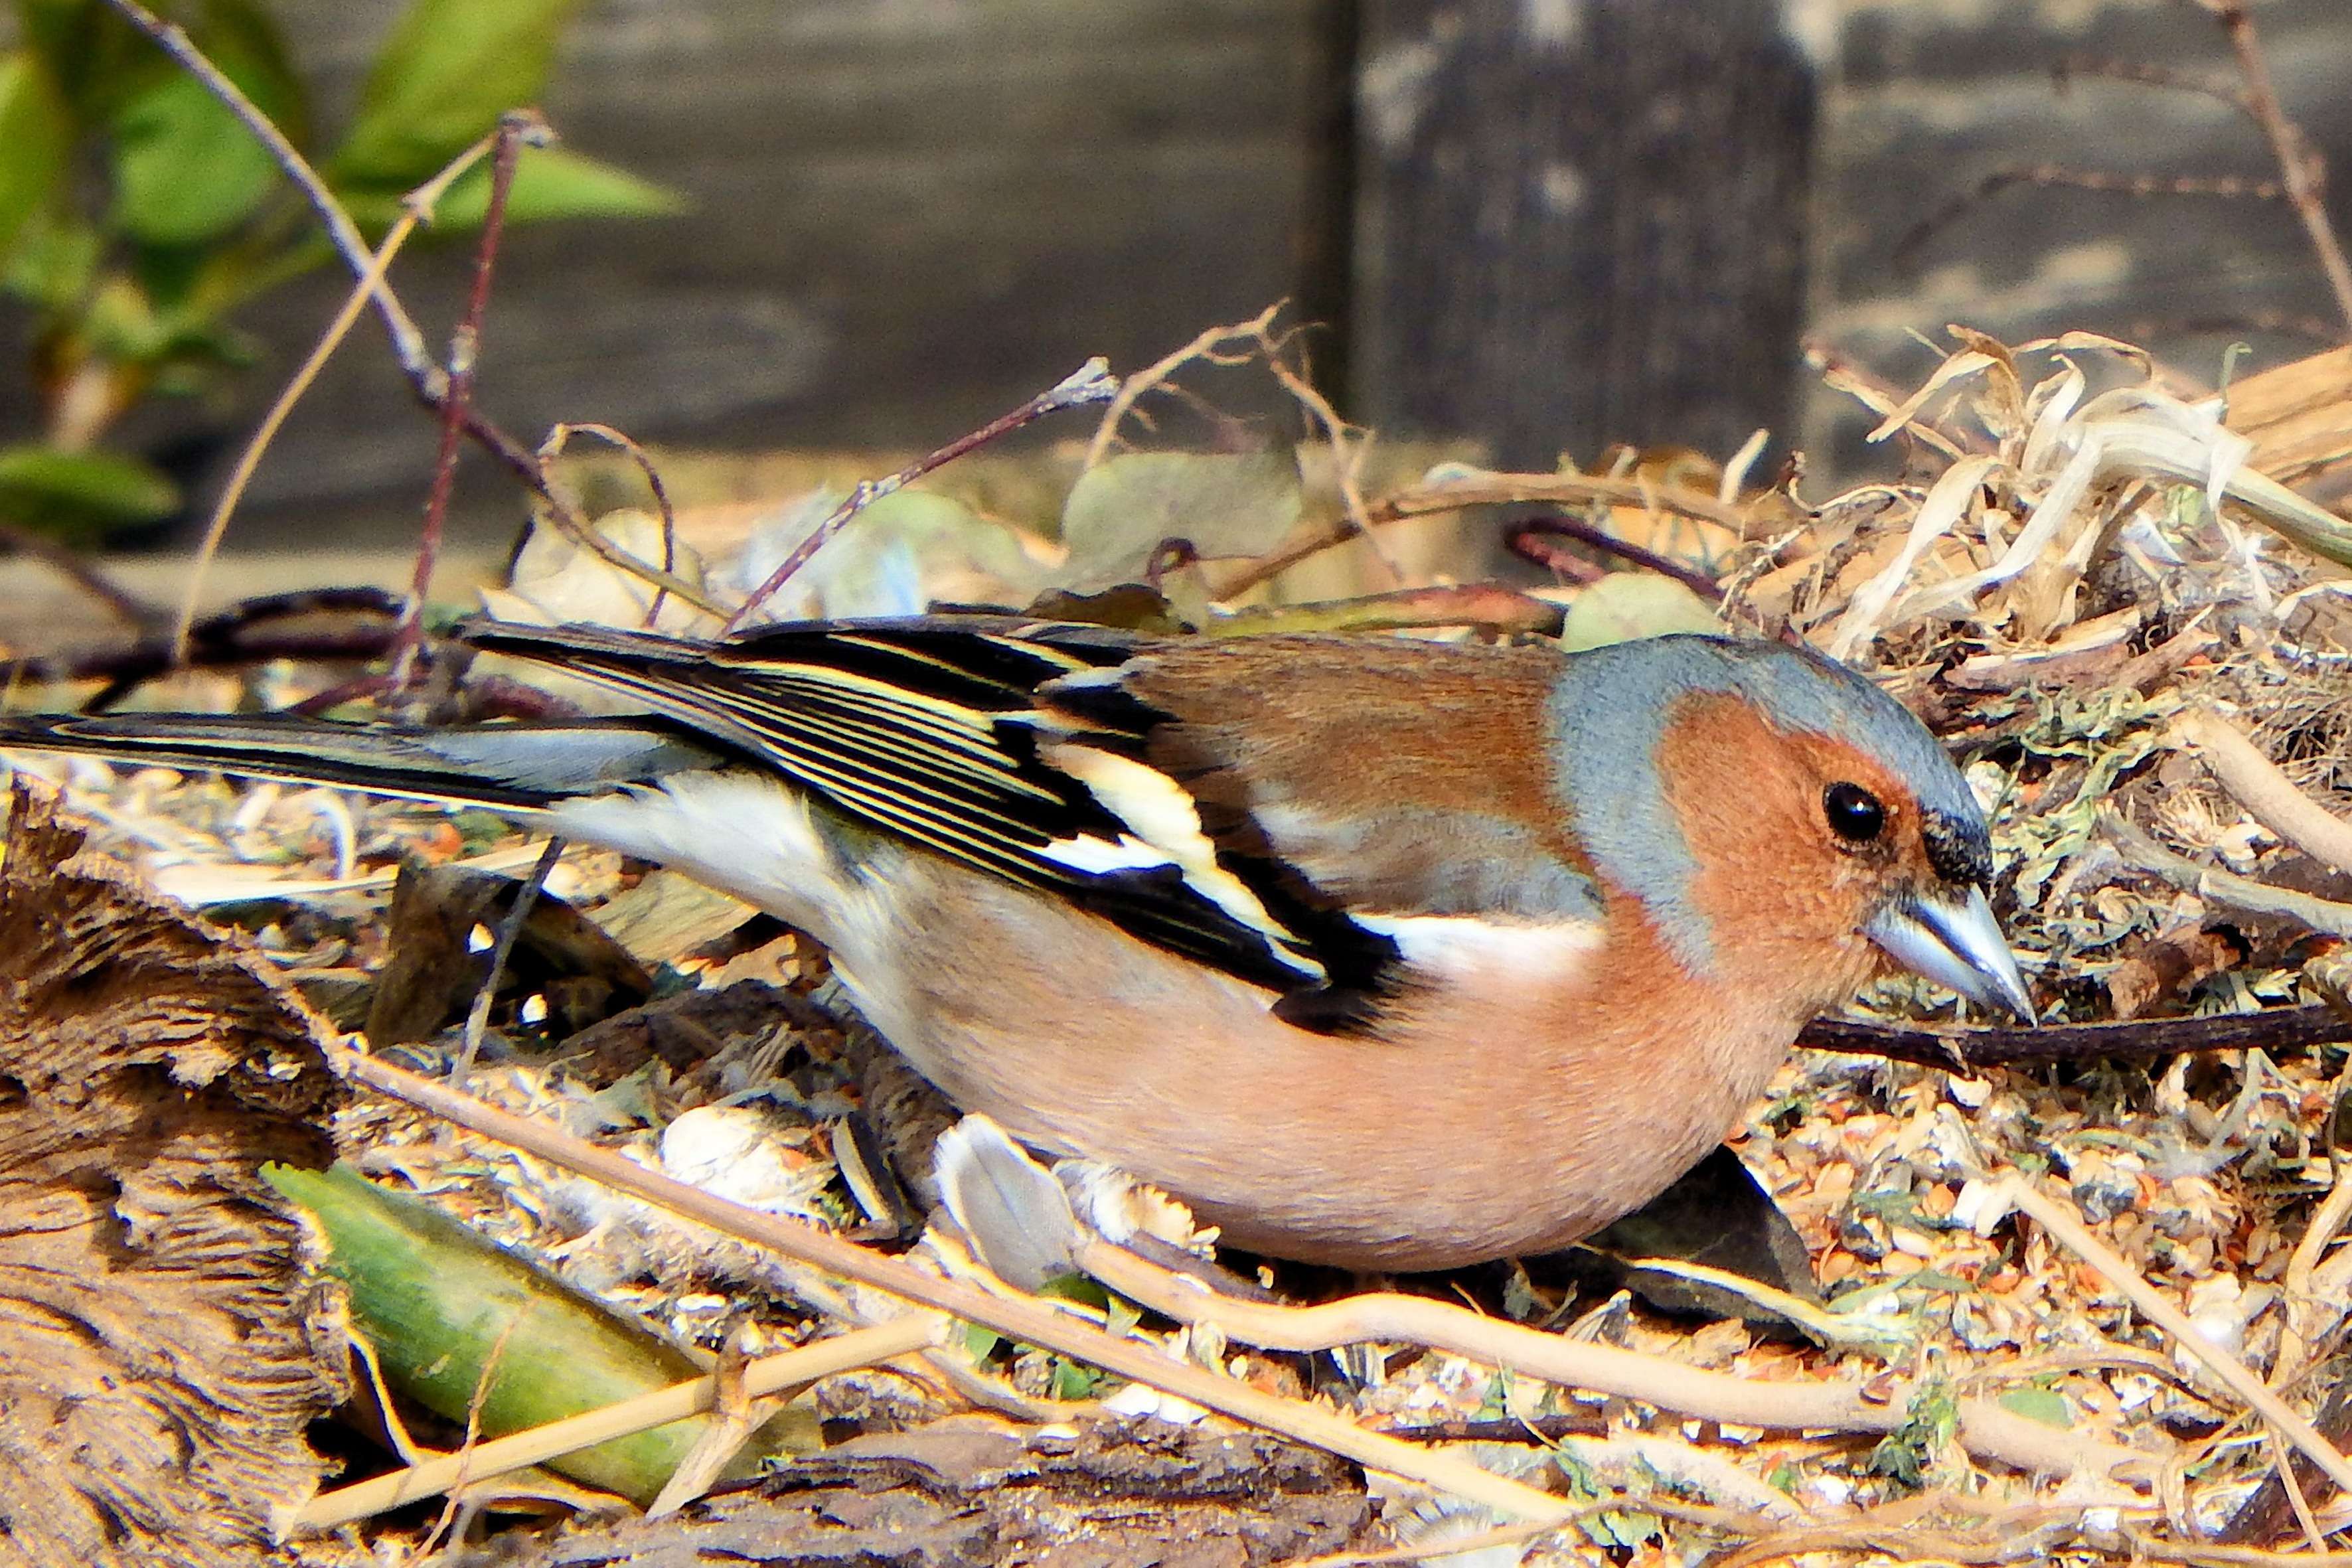
nature, branch, bird, wildlife, beak, robin, feather, fauna, songbird, vertebrate, beautiful, sparrow, finch, brambling, wren, chaffinch, fink, house sparrow, old world flycatcher, perching bird, emberizidae